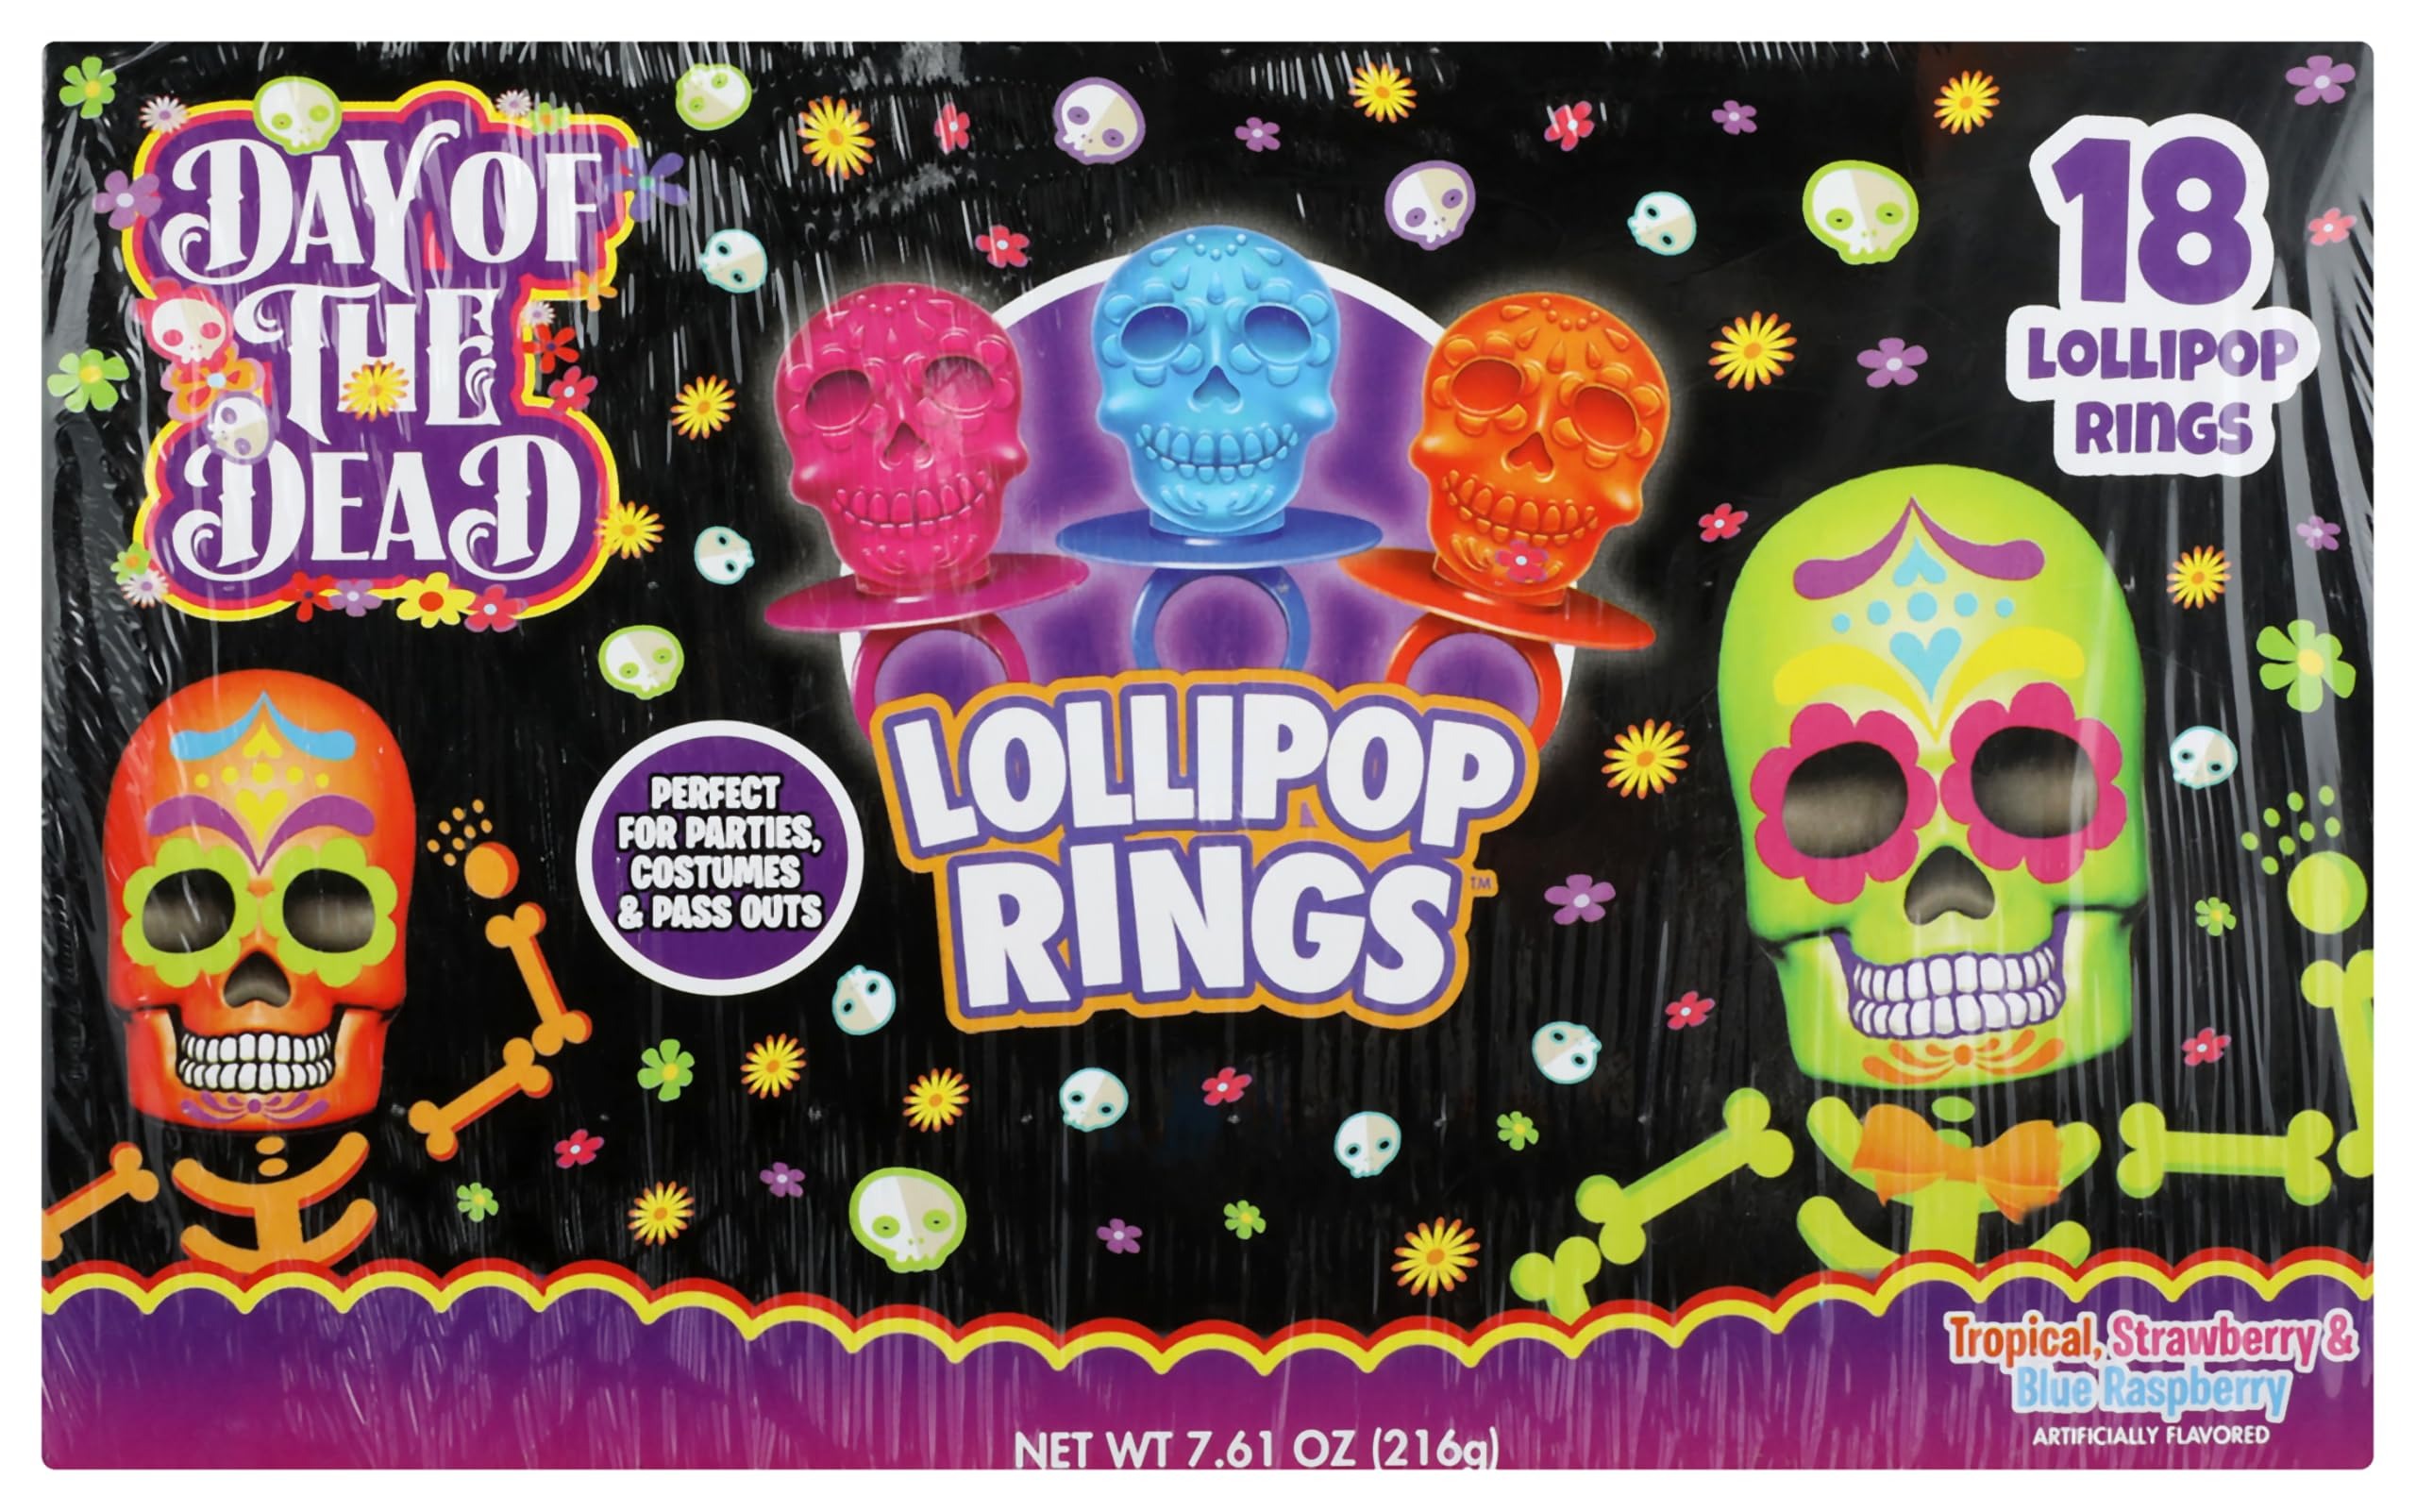
Item Name: Halloween Day of the Dead Sugar Skull Lollipop Rings,7.61 ounce, Box of 18
Bullet Point 1: 7.61 Ounce Box of 18 Lollipop Rings
Bullet Point 2: Includes 3 Different Assorted Color Options - Pink, Blue, and Orange
Bullet Point 3: Features 3 Different Flavors - Orange, Strawberry, and Blue Raspberry
Bullet Point 4: Lollipop Rings are Not Recommended for Children Under 3 Years of Age
Bullet Point 5: These are Perfect for Handing out for Trick or Treat, Giving as Party Favors, or to Add to a Costume
Product Description: 7.61 Ounce Box of 18 Lollipop Rings - Includes 3 Different Assorted Color Options - Pink, Blue, and Orange - Features 3 Different Flavors - Orange, Strawberry, and Blue Raspberry - Lollipop Rings are Not Recommended for Children Under 3 Years of Age - These are Perfect for Handing out for Trick or Treat, Giving as Party Favors, or to Add to a Costume
Value: 7.61
Unit: Ounce

Price: 14.37